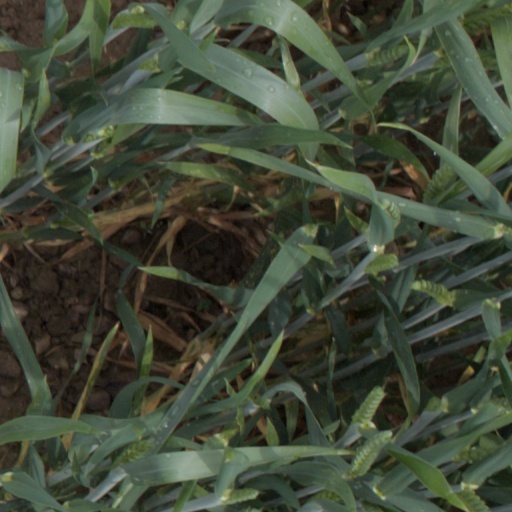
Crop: wheat